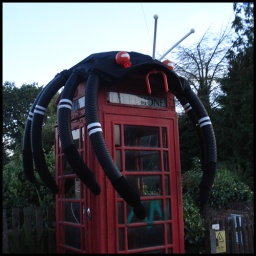
... 'cos I'm NOT going in the phone box with that thing on top! Very strange place, Sidbury ...